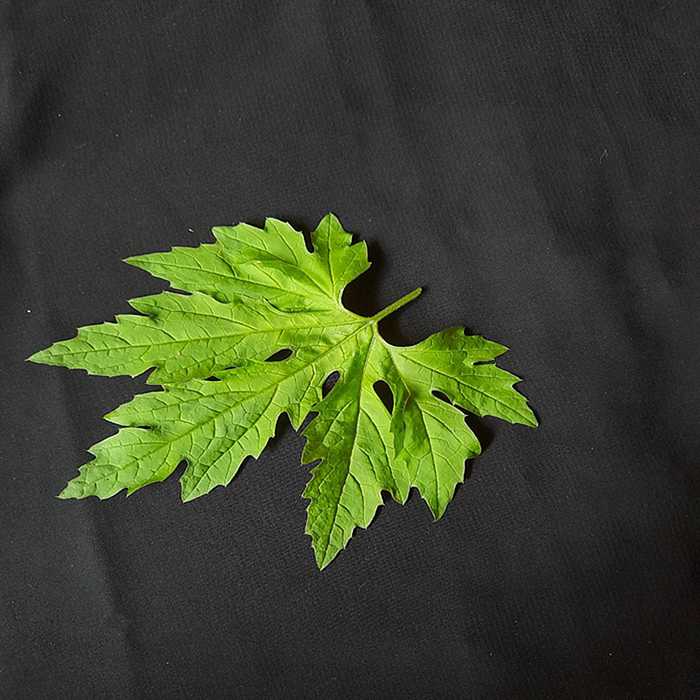
Plant: Bitter Gourd
Label: Fresh leaf